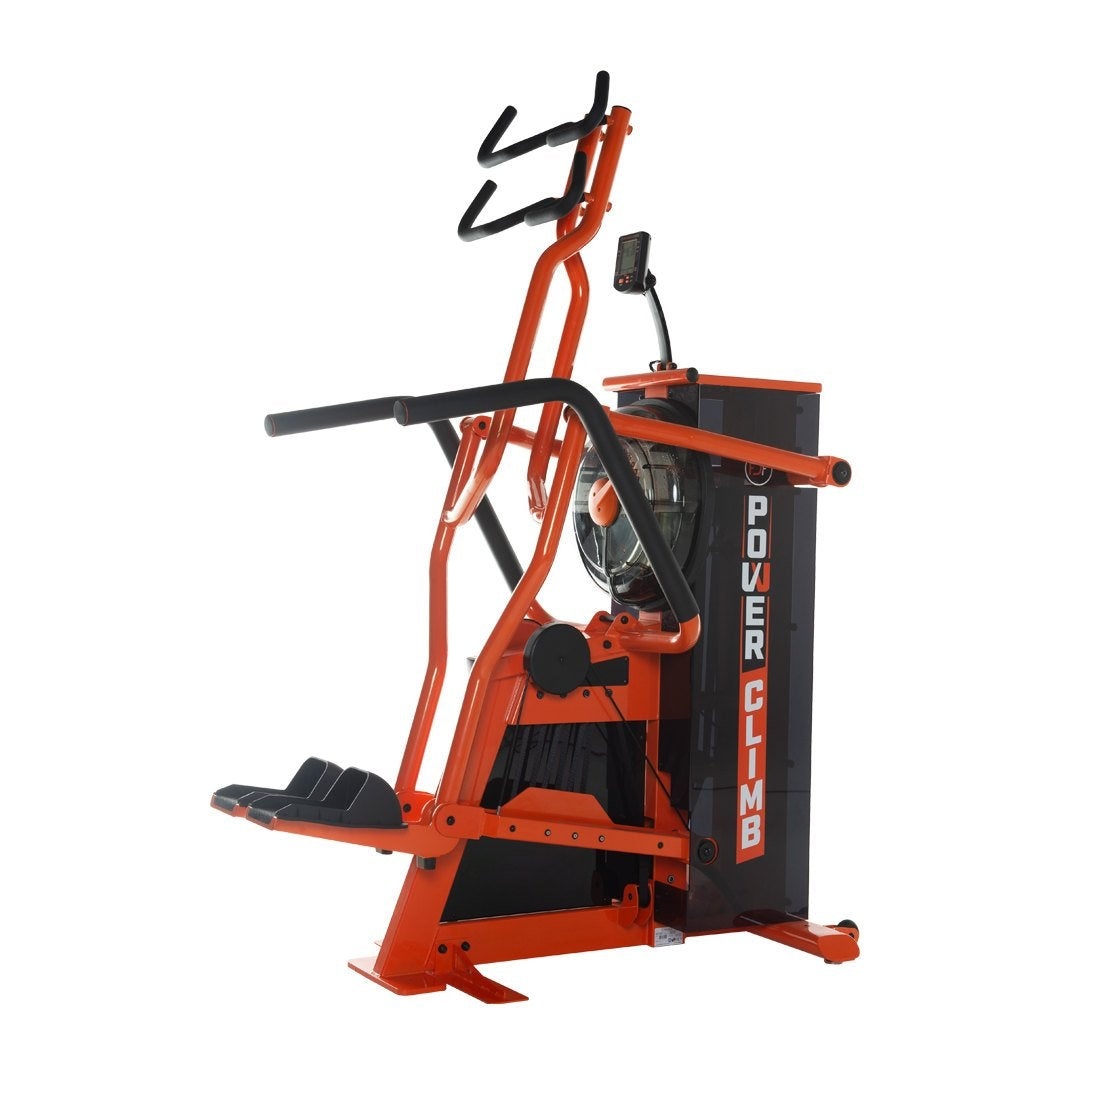
First Degree Fitness Fluid Power Zone CLIMB Stepper
FluidPowerCLIMB is a high-quality commercial grade contralateral full body climber. Contralateral climbing means that the opposite arm and leg will be synchronized in a natural movement pattern allowing the spine to remain in a neutral position. The CLIMB is designed to withstand the most vigorous HIIT workout or provide silky smooth resistance suitable for warm ups, cool downs and rehabilitation. The resistance is set via our 10x Fluid Resistance patented Twin Tank system and the climbing rate is driven by you. The CLIMB seamlessly and automatically adjusts to your step height and arm reach requirements. You control the Speed, Resistance and Range of Motion to allow you to train in any zone; Cardio, Power, Strength or Speed. The full body CLIMB doubles up as a lower body stepper. Stepping reduces the total workload compared to climbing. The handrails can provide additional support to further reduce the load. Swapping between climbing and stepping adds another element of training variation in any zone, for any fitness level. The FluidPowerCLIMB is a perfect inclusion for any type of fitness facility, it can add variety to all types of group and individual training and it only takes up half the space of a treadmill. Features Tank: 10x Adjustable Fluid Resistance. Monitor: Bluetooth auto-adjust monitor – real time power in watts per repetition. Handle: Long angled hand rails for comfortable step action support; Multiple hand grip positions for different body types & recruitment patterns; Natural contralateral climb action. Footboard: Footplates promote neutral combined center of gravity, reducing knee shear & increasing glute activation; Generous size with large toecaps. Frame: Rust proof e-coating; Extra large stout four bar linkage; Transport wheels for easy positioning and storage. Other: Super smooth belt drive technology; Variable step/reach distance. Additional Features Multiple hand grip positions for comfort and different recruitment patterns. Natural contralateral climb action. Long angled hand rails for comfortable step action support. Generous foot plates with large toe caps. Super smooth belt drive technology. Bluetooth monitor. 10x fluid resistance. Variable step / reach distance, auto adjust. Robust rear transport wheels. Console Features Bluetooth connectivity. Auto start. Power graphs: 2 options. Interval training ready. Heart rate: Polar compatible. Specifications Product Model: PZ-CLI Fluid Resistance: Vertical FDF Twin Tank - 10 levels Product Net Weight: 144.6kg (318.8lb) Product Gross Weight: 171.2kg (377.4lb) Dimensions: L 1,550mm (61”) x W 790mm (31.1”) x H 2,480mm (97.6”) Min Active Area Required: L 2,150mm (94.9”) x W 1,390mm (54.7”) Max User Weight: 180kg (396.8lb) Vertical Space: H 2,480mm (97.6”) at full extension Warranty International Warranty - Full Commercial Use Metal Frame: 10 year limited warranty Mechanical Component (non wearing nature): 2 year limited warranty Polycarbonate Tank & Seals: 5 year limited warranty All Other Components: 2 year limited warranty
Brand: First Degree Fitness
Category: Sporting Goods > Fitness & General Exercise Equipment > Cardio > Cardio Machines > Stair Climbers & Steppers > Stair Climbers